Second Battle of Dernancourt

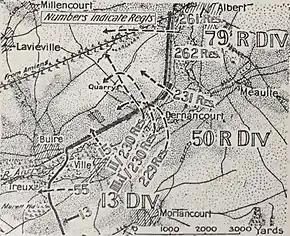
black and white map of the intended German attacks

The XXIII Reserve Corps main effort was with the 50th Reserve Division, which had also been the primary assault formation used during First Dernancourt. Despite significant casualties suffered during that battle, it had rested for much of the following week, and its morale remained high. It was to attack on both sides of Dernancourt. The most critical task of the division was allocated to the 230th RIR, which was to assemble in the cellars of Dernancourt then assault the sector near the railway bridge. Its II Battalion was to lead the assault on the embankment, pushing on to capture the 47th Battalion's support trench and the portion of Pioneer Trench south of the Albert-Amiens road that was occupied by the company of the 45th Battalion that had been allocated to the 47th Battalion. II/230th RIR was to be followed by III and I Battalions in that order. The 229th RIR was tasked to exploit the gains achieved by the 230th RIR. The 231st RIR was to assault immediately north of the cutting at the bend in the railway line, near the boundary between the forward companies of the 47th Battalion. Once these initial objectives had been achieved, the whole 50th Reserve Division was to wheel to the left as the 79th Reserve Division drew level with it north of the Albert-Amiens road, and with the 13th Division on its left flank, the corps would push on towards Amiens. The artillery supporting the 50th Reserve Division had been allocated 16,000 gas shells for the preliminary bombardment of the British and Australian artillery batteries, which was to be heaviest between 08:30 and 09:00. The 50th Reserve Division was reinforced by one storm company of the 3rd Jäger Battalion, equipped with four machine guns, two trench-mortars and two field guns, with a further storm company of that battalion attached to 230th RIR for "certain enterprises" along the railway line.